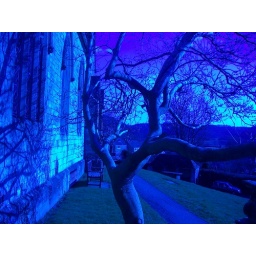
Taken through a stained glass window of the main Church in Uley, Gloucs